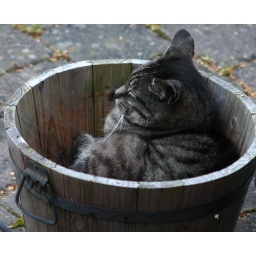
Useless cat sleeping in an empty flower pot